Bolesławiec

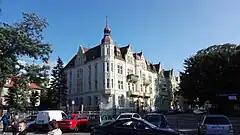
Historic building of the post office in Bolesławiec

The situation regarding settlement in Silesia in the 10th-11th centuries becomes somewhat clearer when one turns to written sources. In the light of these, the Bobrzan tribe spread to the west of the Trzebowians and Dziadoszan, in the middle Beaver basin. Their presence here is attested only by the so-called Praga document of 1086, which is admittedly suspect, but the data contained therein are generally accepted to correspond with the situation in 973. It states that the northern boundaries of the Prague bishopric are marked by the Trebouane (Trzebowians), Pobrane (Bobrzanians) and Dedosize (Dziadoszanians) tribes, which border the Miliczanians through the forest. Of these, only the Bobrzans could actually border the Miliczans. The name of this tribe clearly indicates that their headquarters should be sought on the Beaver River. Archaeological research has confirmed the existence of a larger settlement cluster between Szprotawa and Nowogród Bobrzański; it occupied an area of 350–400 km². It is in this area that most researchers situate the Bobrzan settlements. Therefore, Ilua (Iława), mentioned in Thietmar's chronicle, would have been the capital city of the Bobrzans and the settlement of this tribe would have been concentrated around it. Thus, they would have been some small territorial unit of the kind found in Lusatia and the Elbe Serbs, among others. Their tribe may have separated during the territorial development of the Dziadoszans, by whom they were reabsorbed. In political terms, therefore, the Bobrzans were not a tribe, but part of a wider unit. The area around Bolesławiec is covered by an extensive primeval forest, well attested by sources. Archaeological research has shown that settlement in this area in the early medieval period was poorly developed. In fact, the functioning of a fortified settlement was only attested in Otoku, the existence of a fortified settlement in Łagów on the Kwisa River seems less likely. The existence of a stronghold in Bolesławice is admitted in some works. These were probably one of the southernmost Bobrzanski (Dziadoszanski) castles, whose communication with the main settlement centre was provided by the Bóbr and Kwisa rivers. A stronghold on the left bank in the area of Bolesławice, dated before the middle of the 10th century, was located by German archaeologists in the pre-war period as part of surface research. A new survey in 1960 failed to locate the fortress. Thus, the assumption was made that it was completely destroyed at that time. More recent works no longer deal with this fortress, considering it, and probably rightly so, to be a non-existent entity, a product of pre-war German historiography. The poorly attested settlement in this area in the early medieval period was initially due to the existence of a so-called zonal boundary running through a strip of forest between the Lusatian Neisse and the Beaver. With the development of settlement - Silesian on the one hand, and Lusatian-Milczański on the other - in connection with the demarcation of dominant estates, the zonal boundary turned into a linear boundary on the Kwisa and the Bóbr, finally shaped at the turn of the 12th and 13th centuries. The western border of Silesia then became the Kwisa.